Fernando Guillén (actor)

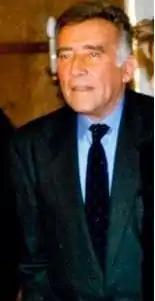
Guillén in 1996

Fernando Guillén Gallego (29 November 1931 – 17 January 2013) was a Spanish actor with a long and distinguished career spanning more than five decades.